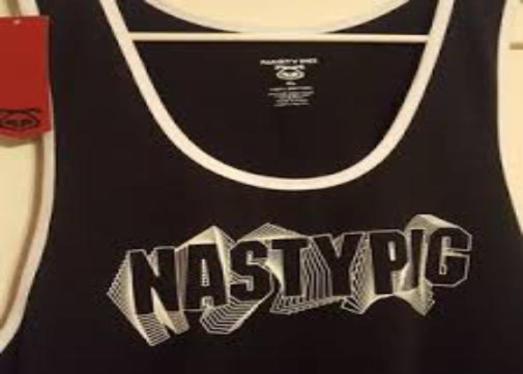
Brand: nasty pig-2
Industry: Clothes